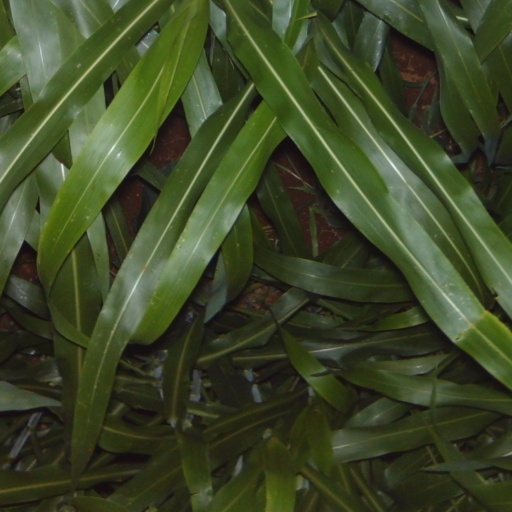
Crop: sorghum